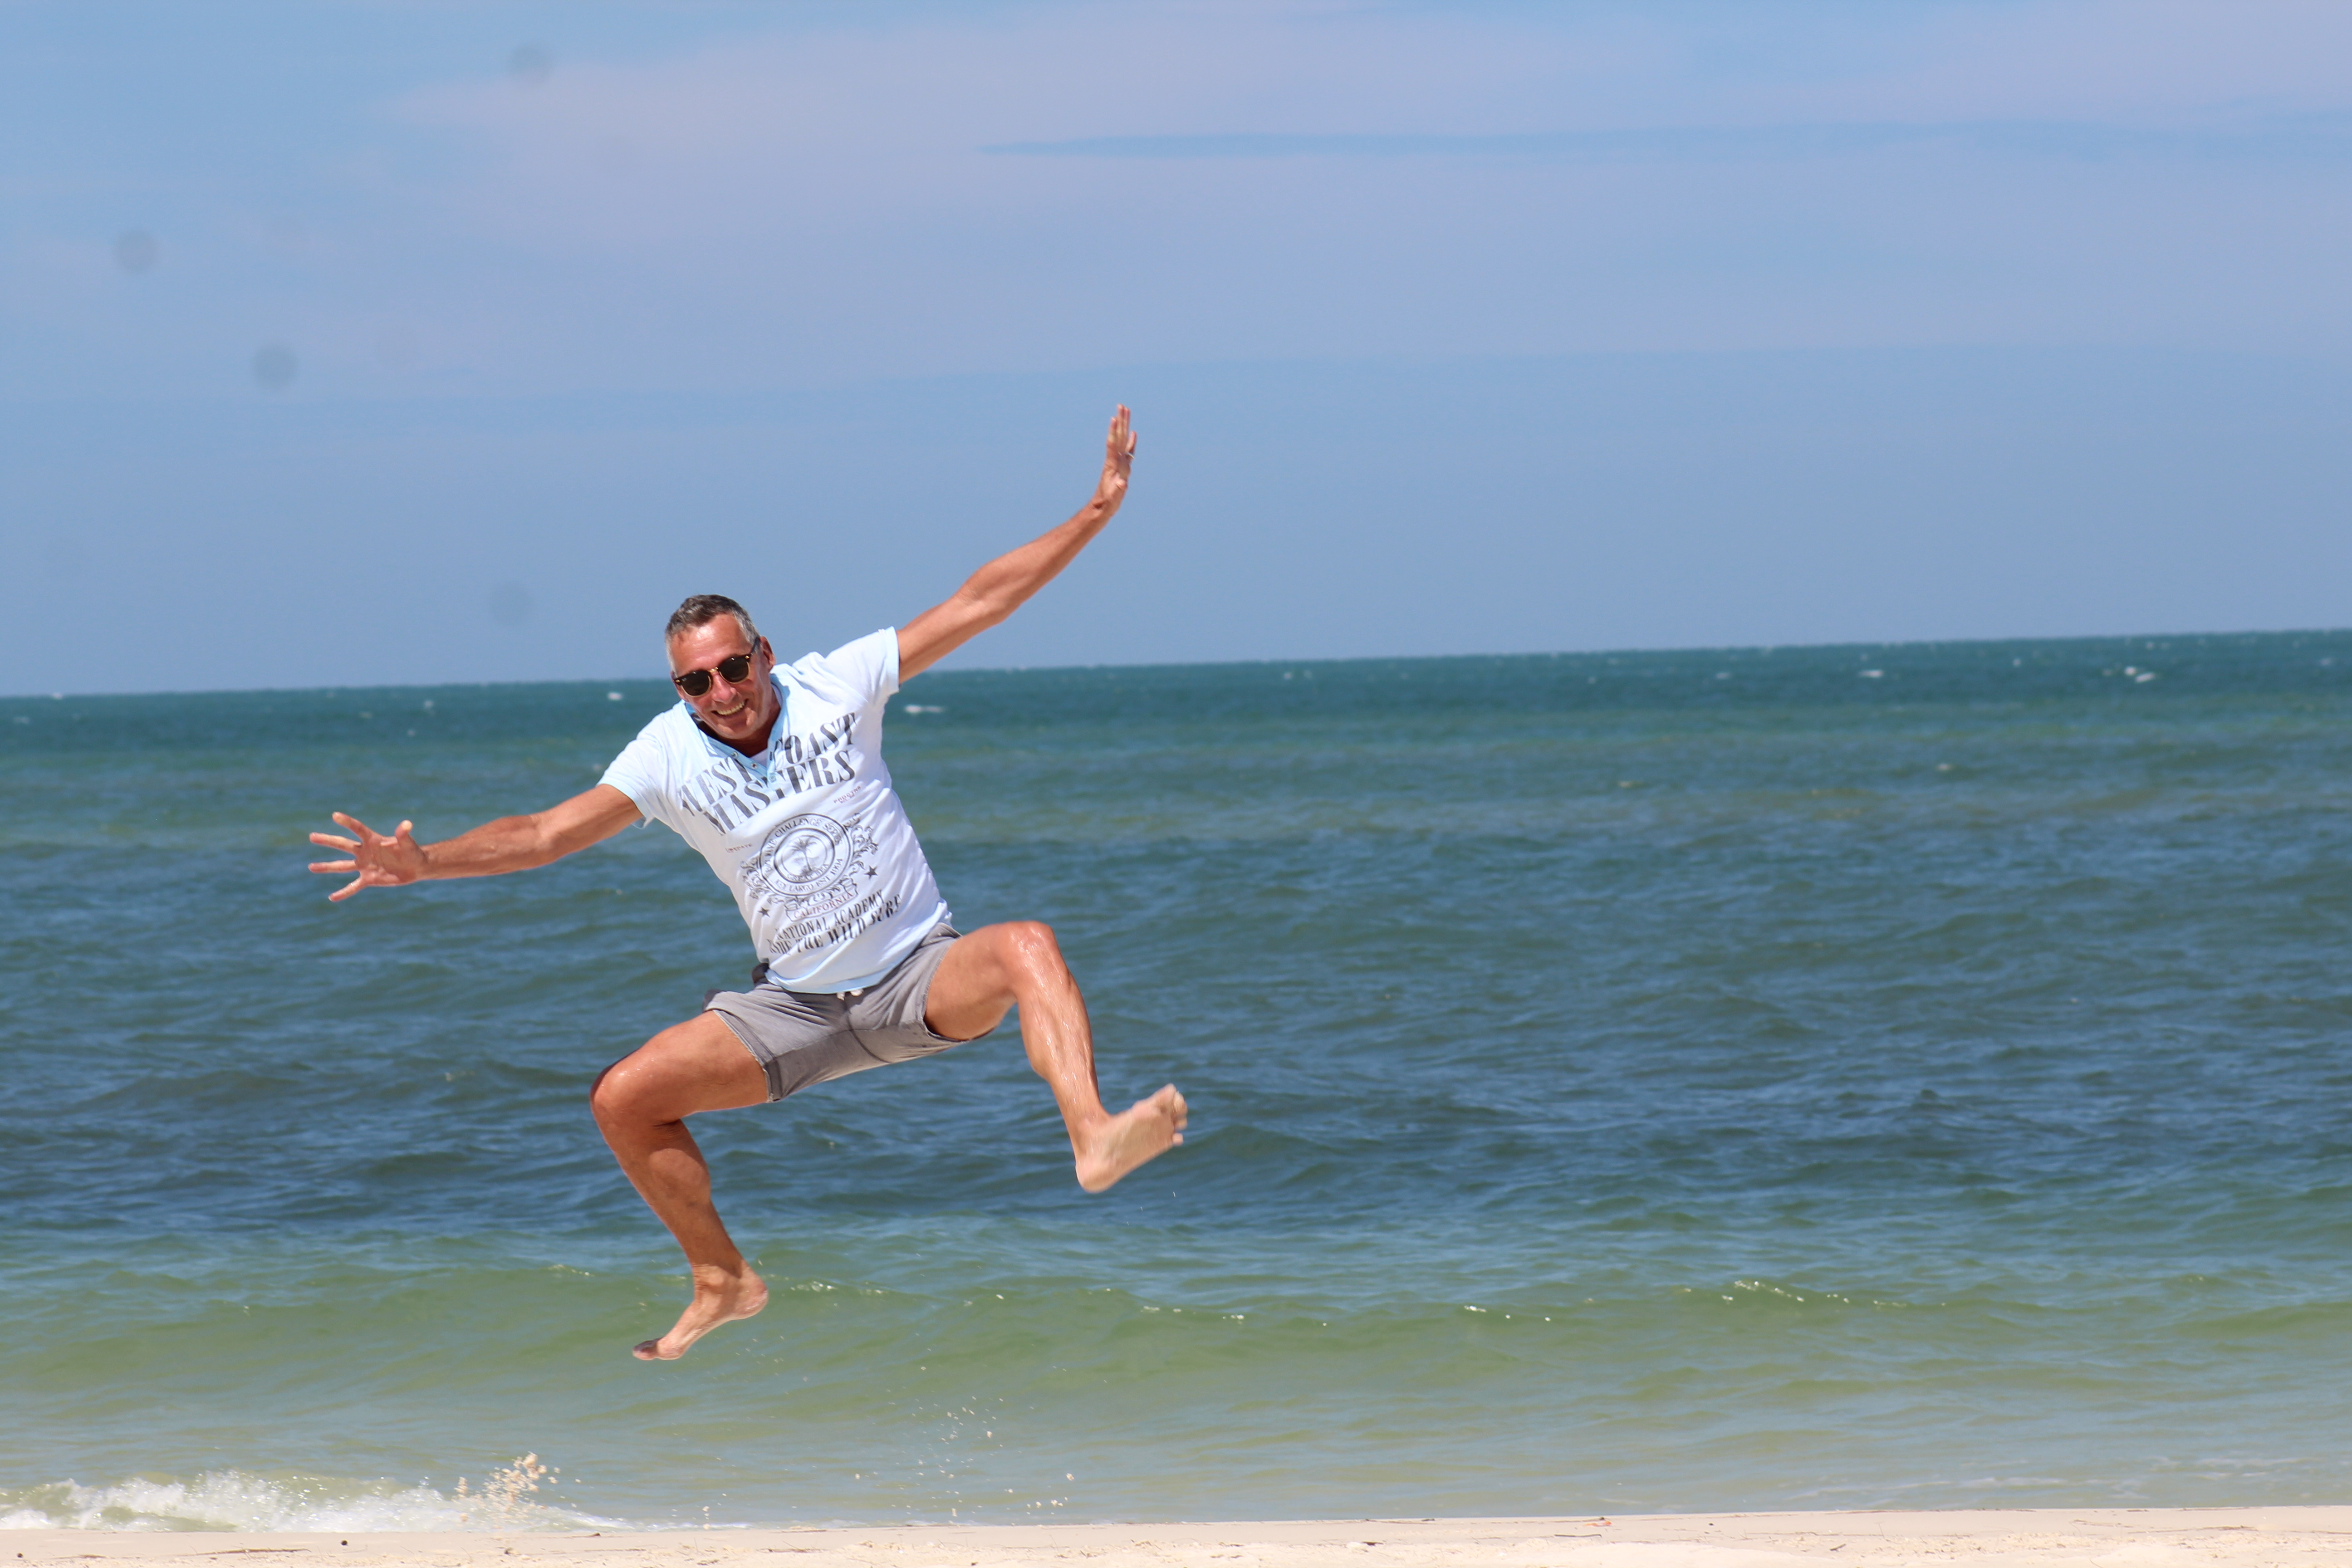
jump, happy, fun, beach, malediven, water, sky, cloud, shirt, leg, shorts, People in nature, People on beach, flash photography, gesture, coastal and oceanic landforms, leisure, horizon, exercise, barefoot, travel, recreation, wind wave, lake, sand, tree, balance, waist, shore, physical fitness, sports, knee, seabird, wind, landscape, coast, wave, ocean, holiday, jumping, running, individual sports, tropics, vacation, t shirt, tourism, sea, diving